Alejandro Utrilla Belbel

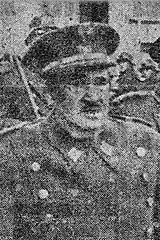
Utrilla, 1950s

In the spring of 1936 Utrilla entered the Carlist Supreme Military Junta and was involved in drafting rebel plans; he was supposed to lead an insurgent requeté column during a planned Carlist-only rising. The plan was abandoned due to counter-action of state security services. Initially Utrilla was not identified as involved, but during a June raid of he was briefly detained on suspicion of illegal possession of arms. As no proof has been found Utrilla was released, but since then he went into hiding when in regional conspiracy command; he is credited for future efficiency of the rebels in Navarre, though he procured weapons also for the Catalan branch. In early July 1936 he headed a semi-clandestine military academy in Pamplona, in name of the Carlist claimant Alfonso Carlos appointing NCOs and officers.